Manhunt 2

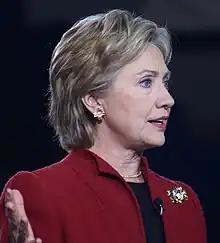
US Senator Hillary Clinton was one of the senators who wrote a letter to ESRB concerning their rating of the game as Mature, asking the ESRB to re-rate the game to AO, where they described it as "visceral and casually sadistic".

In light of the BBFC and ESRB decisions, Rockstar decided to censor the game. Censoring took five main forms. The primary alteration was the addition of a blurring effect over executions; during an execution the screen turns red, and flashes black-and-white. The second alteration was the removal of all but two decapitations. Initially, several weapons in the game could decapitate enemies, but with the exception of two plot-important decapitations, all such executions were removed. Thirdly, the pliers executions were toned down. Originally, a gruesome execution with the pliers involved ripping off the enemy's testicles, whilst a level 2 execution involved tearing open his throat. In the edited version, the pliers are used to beat the enemy over the head. The fourth change was the removal of innocent characters from certain levels. Originally, the game was structured in such a way that the player had the choice as to whether or not to kill these characters. If they did not, they got the ending where Daniel defeats Leo; if they did, they got the alternative ending. The final change involved the rating system. Originally, the game had a rating system similar to the first game, whereby the player was rated based on speed and severity of execution types. To achieve a maximum rating, one had to perform a set number of gruesome executions in each level. This rating system was completely removed from the edited version.